French war planning 1920–1940

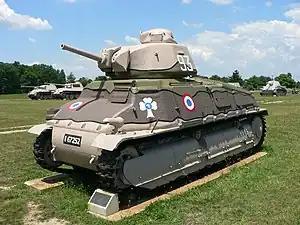

In Belgium, the Albert Canal defence line was based on the fortress of Eben-Emael; German attacks began at dawn on 10 May, dive-bombers and paratroops attacking the fort. By noon on 11 May, the German glider troops on the roof of Eben-Emael, had forced the garrison to surrender and two bridges over the Maas (Meuse) at Vroenhoven and Veldwezelt near Maastricht were captured. The disaster forced the Belgian Army to retreat towards the line from Antwerp to Louvain on 12 May, far too soon for the French First Army to arrive and dig in. The French had reached the Gembloux Gap on 11 May and officers reported that the area had been far less fortified by the Belgians than expected. Anti-tank defences had not been built and there were no trenches or concrete fortifications; there were some Cointet-elements (steel barriers) but none of the anti-tank mines supposed to protect them. Some of the Cointet-elements were so poorly sited that a French officer wondered if the Germans had been asked where to put them. Prioux tried to persuade Billotte and Georges to scrap the Dyle plan and revert to the Escaut plan but with the 1st Army Group on the move, Georges decided against changing the plan; Blanchard was ordered to accelerate the advance of the First Army to arrive on 14 May, a day early.